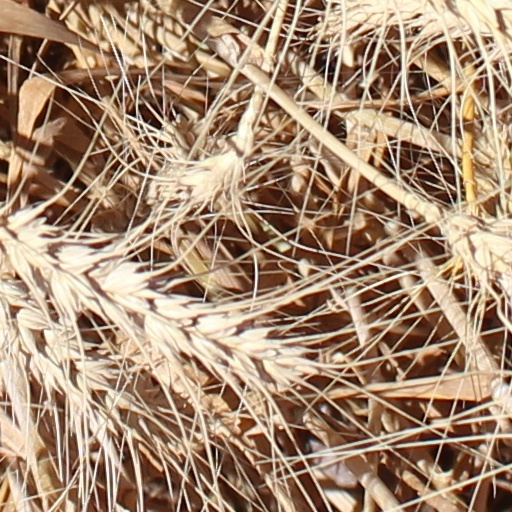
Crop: wheat